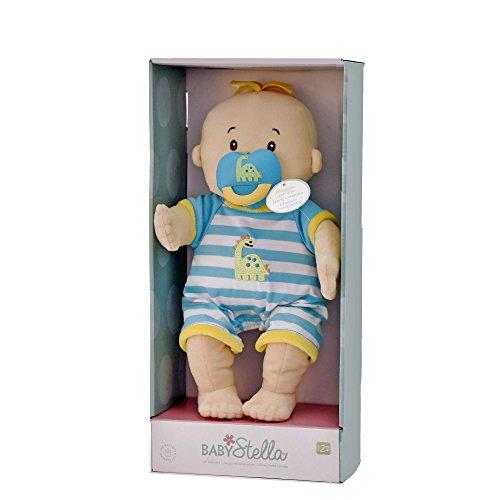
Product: Manhattan Toy Baby Stella Boy Soft First Baby Doll for Ages 1 Year and Up, 15"
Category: Toys & Games | Dolls & Accessories | Dolls
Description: From Manhattan Toy's multiple award-winning Baby Stella collection of soft nurturing baby dolls and accessories.
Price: $23.09
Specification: ProductDimensions:8x4x15inches|ItemWeight:1.12pounds|ShippingWeight:1.15pounds(Viewshippingratesandpolicies)|DomesticShipping:ItemcanbeshippedwithinU.S.|InternationalShipping:ThisitemcanbeshippedtoselectcountriesoutsideoftheU.S.LearnMore|ASIN:B0036AWTDM|Itemmodelnumber:143780|Manufacturerrecommendedage:12monthsandup